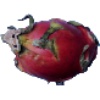
Label: Pitahaya Red 1